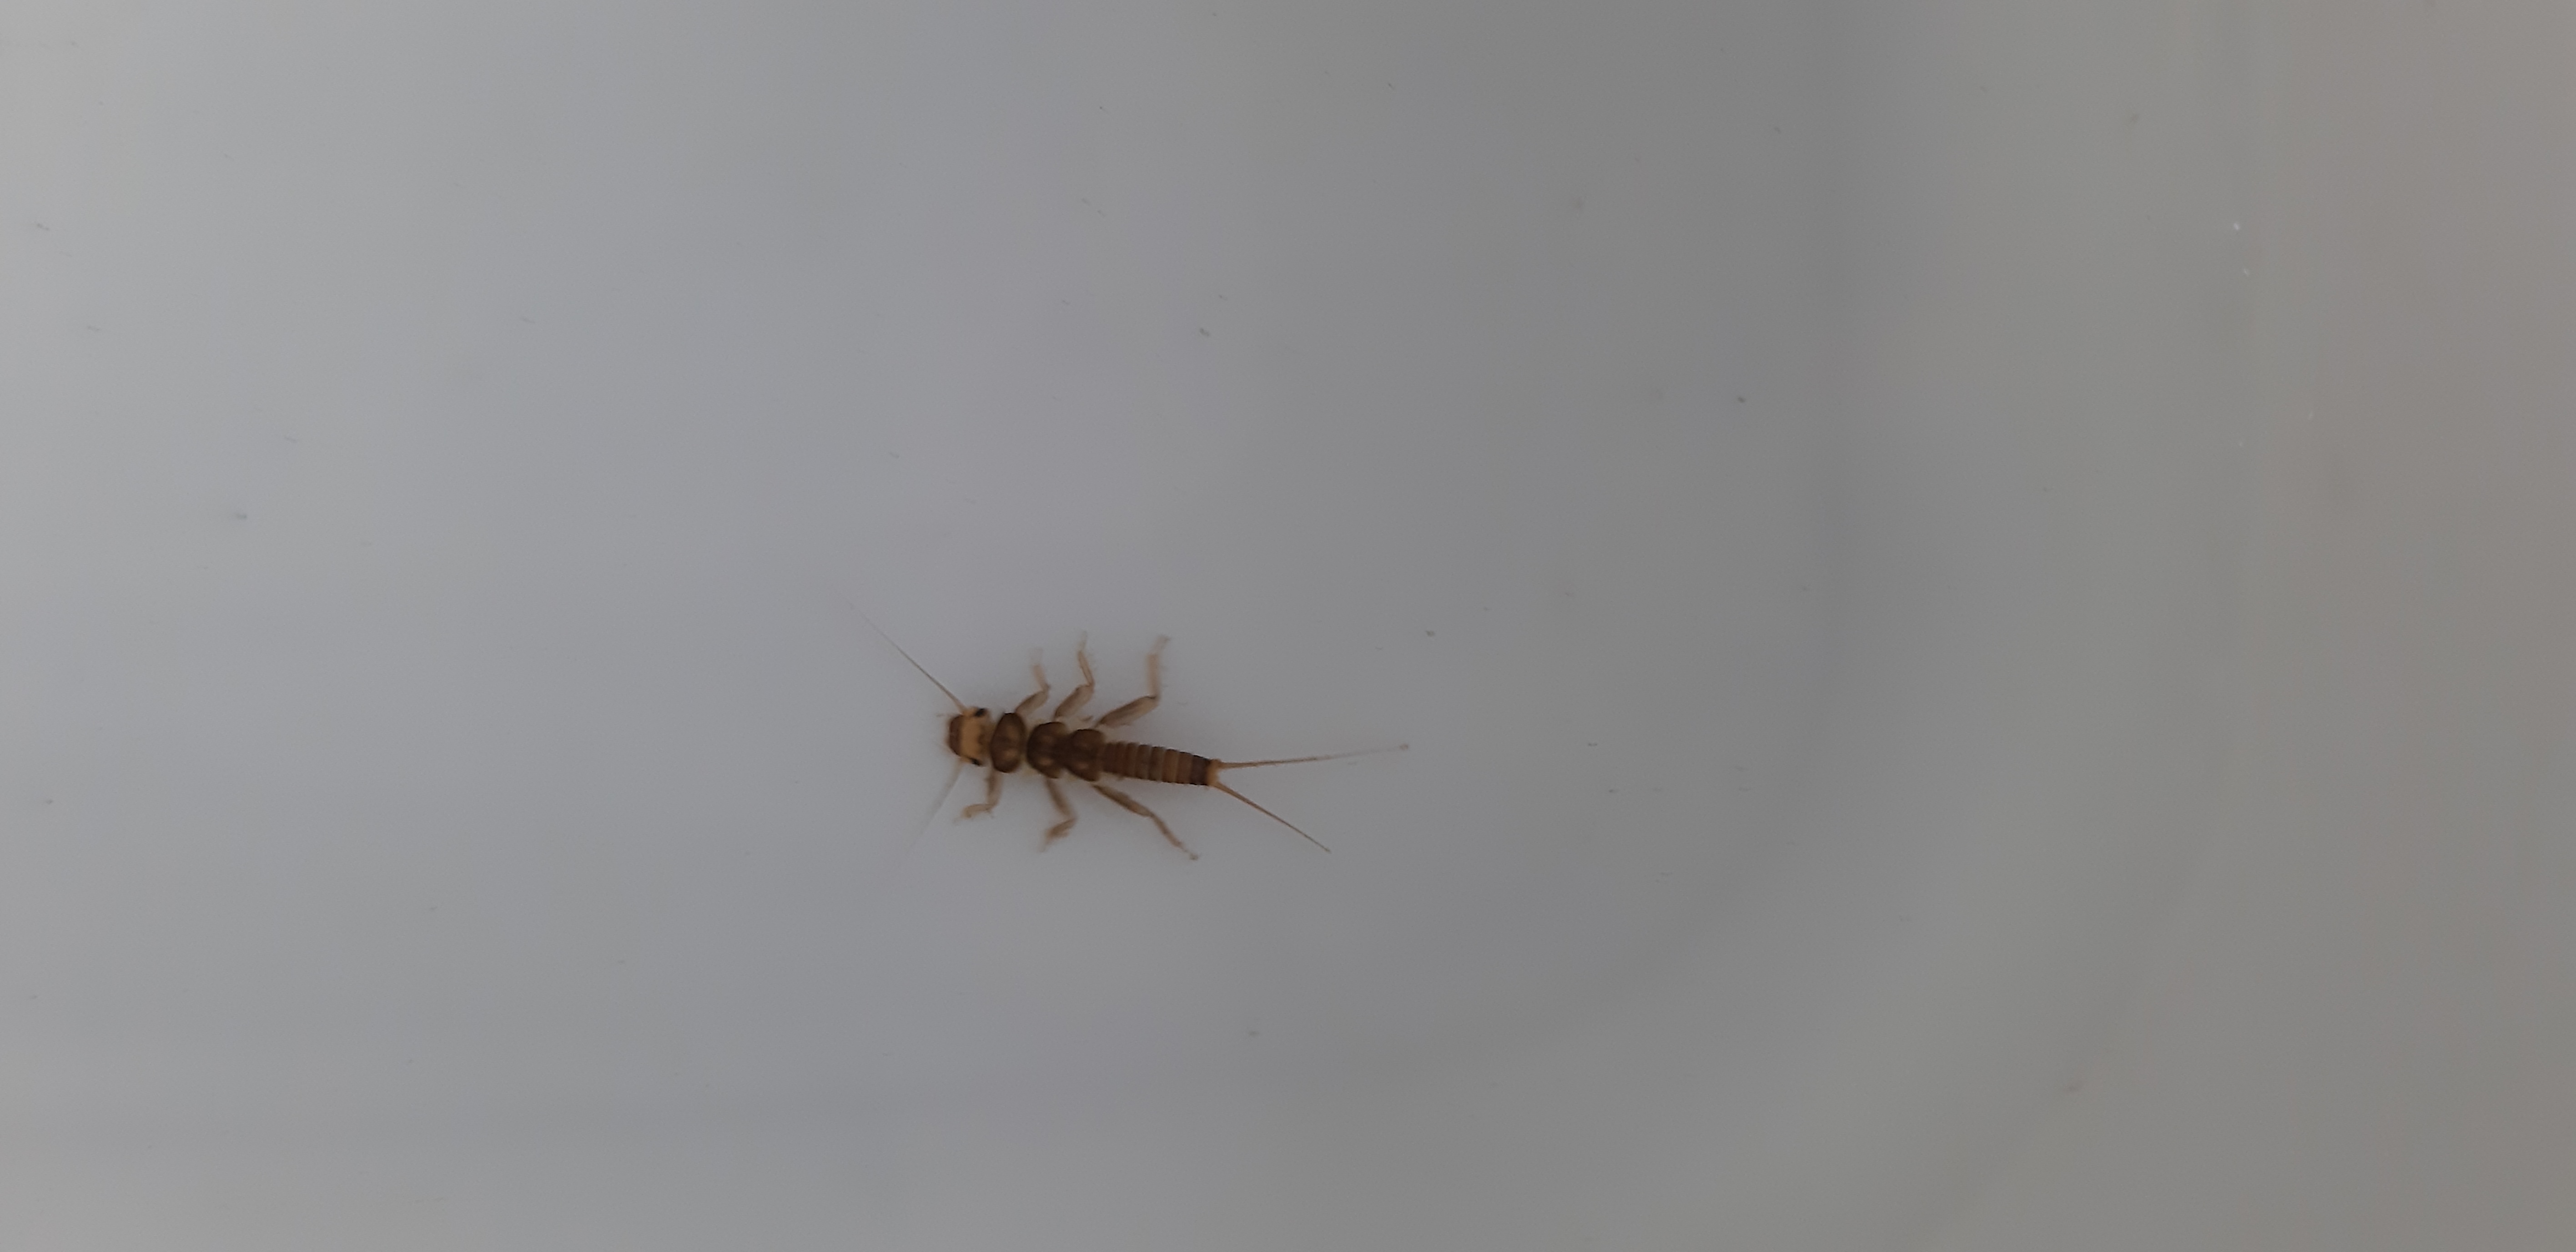
Macroinvertebrate group: stoneflies